Euler (crater)

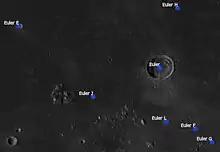
Euler and its satellite craters

The following craters have been renamed by the IAU.